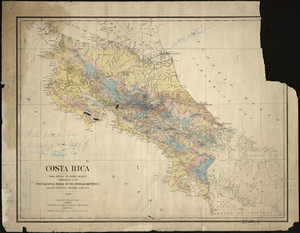
Cette carte du Costa Rica de